Roman Catholic Archdiocese of Baltimore

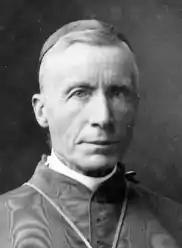
Archbishop Gibbons (circa 1900)

In 1866, Spalding founded St. Mary's Industrial School in Baltimore, a boys reformatory. Spalding conducted a visitation of the archdiocese, during which he reportedly administered confirmation to 8,000 people. Spalding recruited priests for the archdiocese from All Hallows College in Ireland and the American College at Louvain in Belgium He also organized the Society of Saint Vincent de Paul as well as the Association of St. Joseph, a society for the care of impoverished girls.